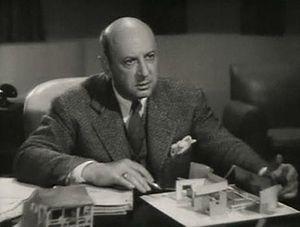
Marcus Cook Connelly, connu comme Marc Connelly, né le 13 décembre 1890 à McKeesport, mort le 21 décembre 1980 à New York, est un dramaturge, librettiste, lyriciste, metteur en scène, producteur de cinéma, acteur, réalisateur et scénariste américain.